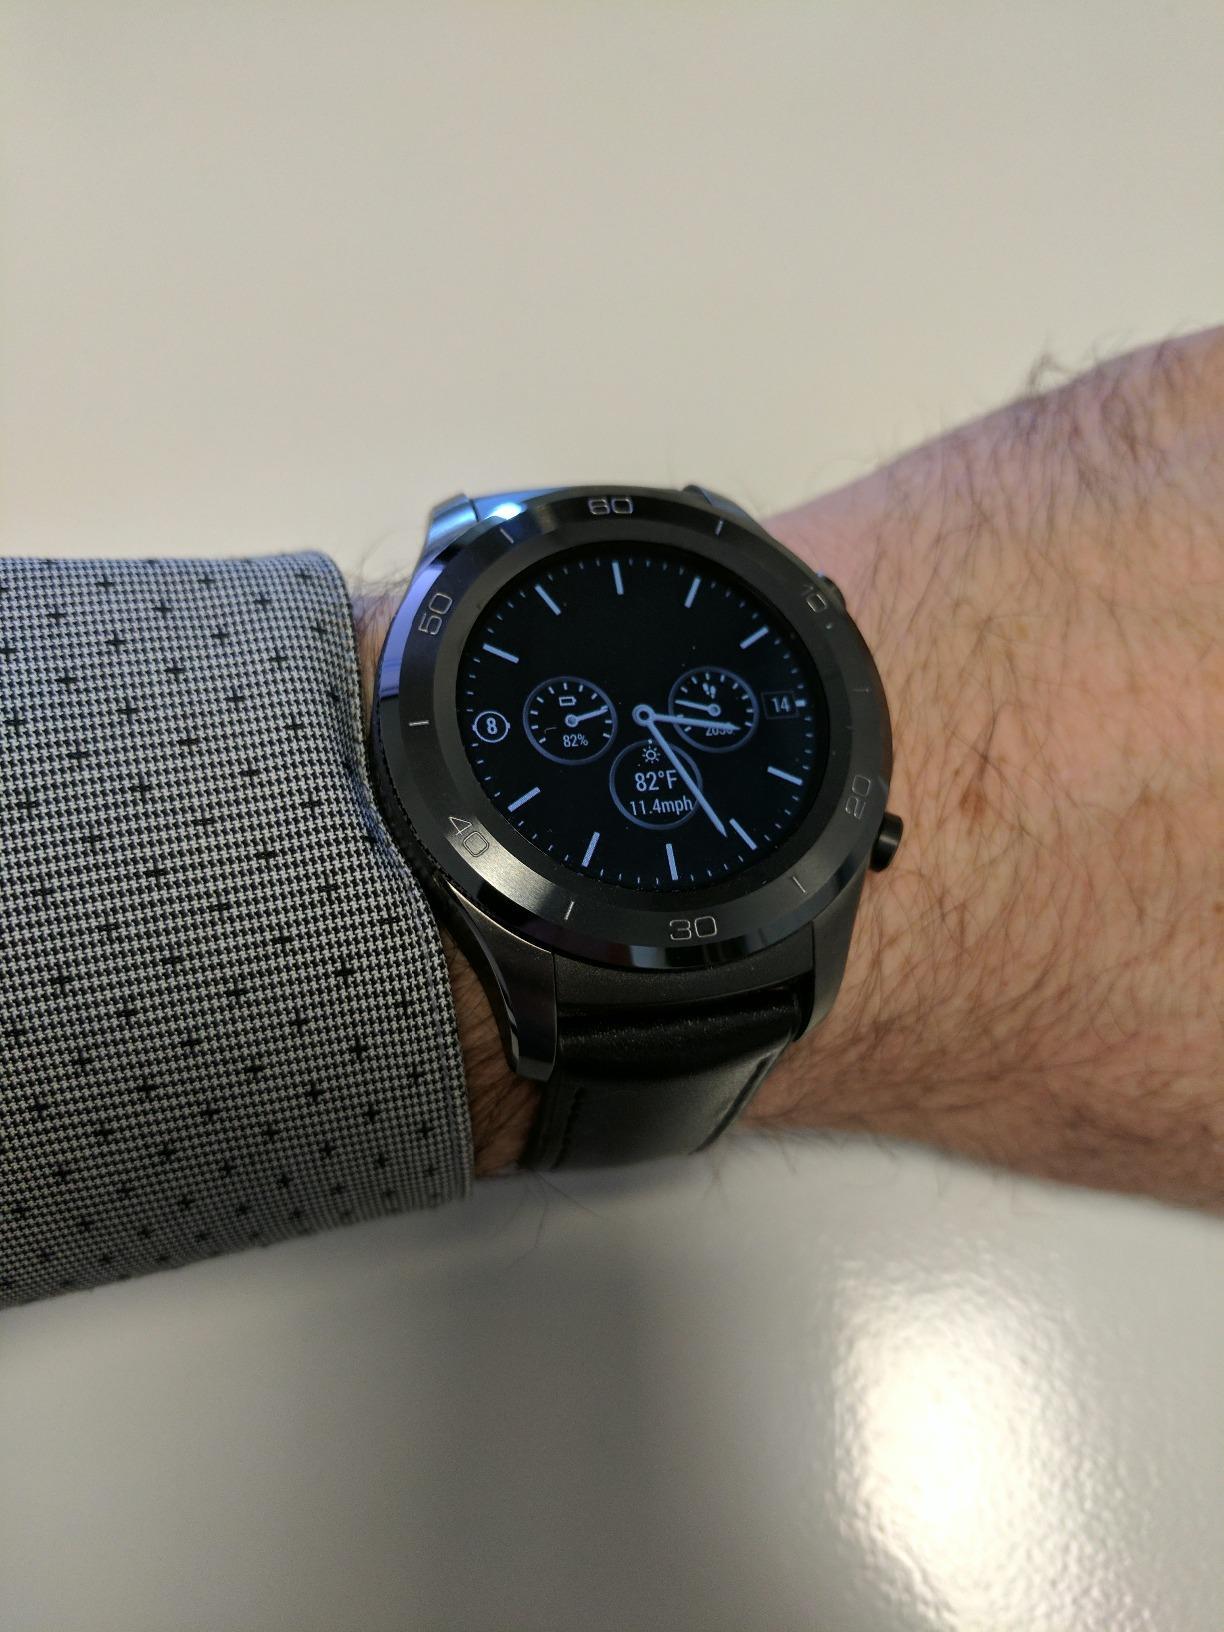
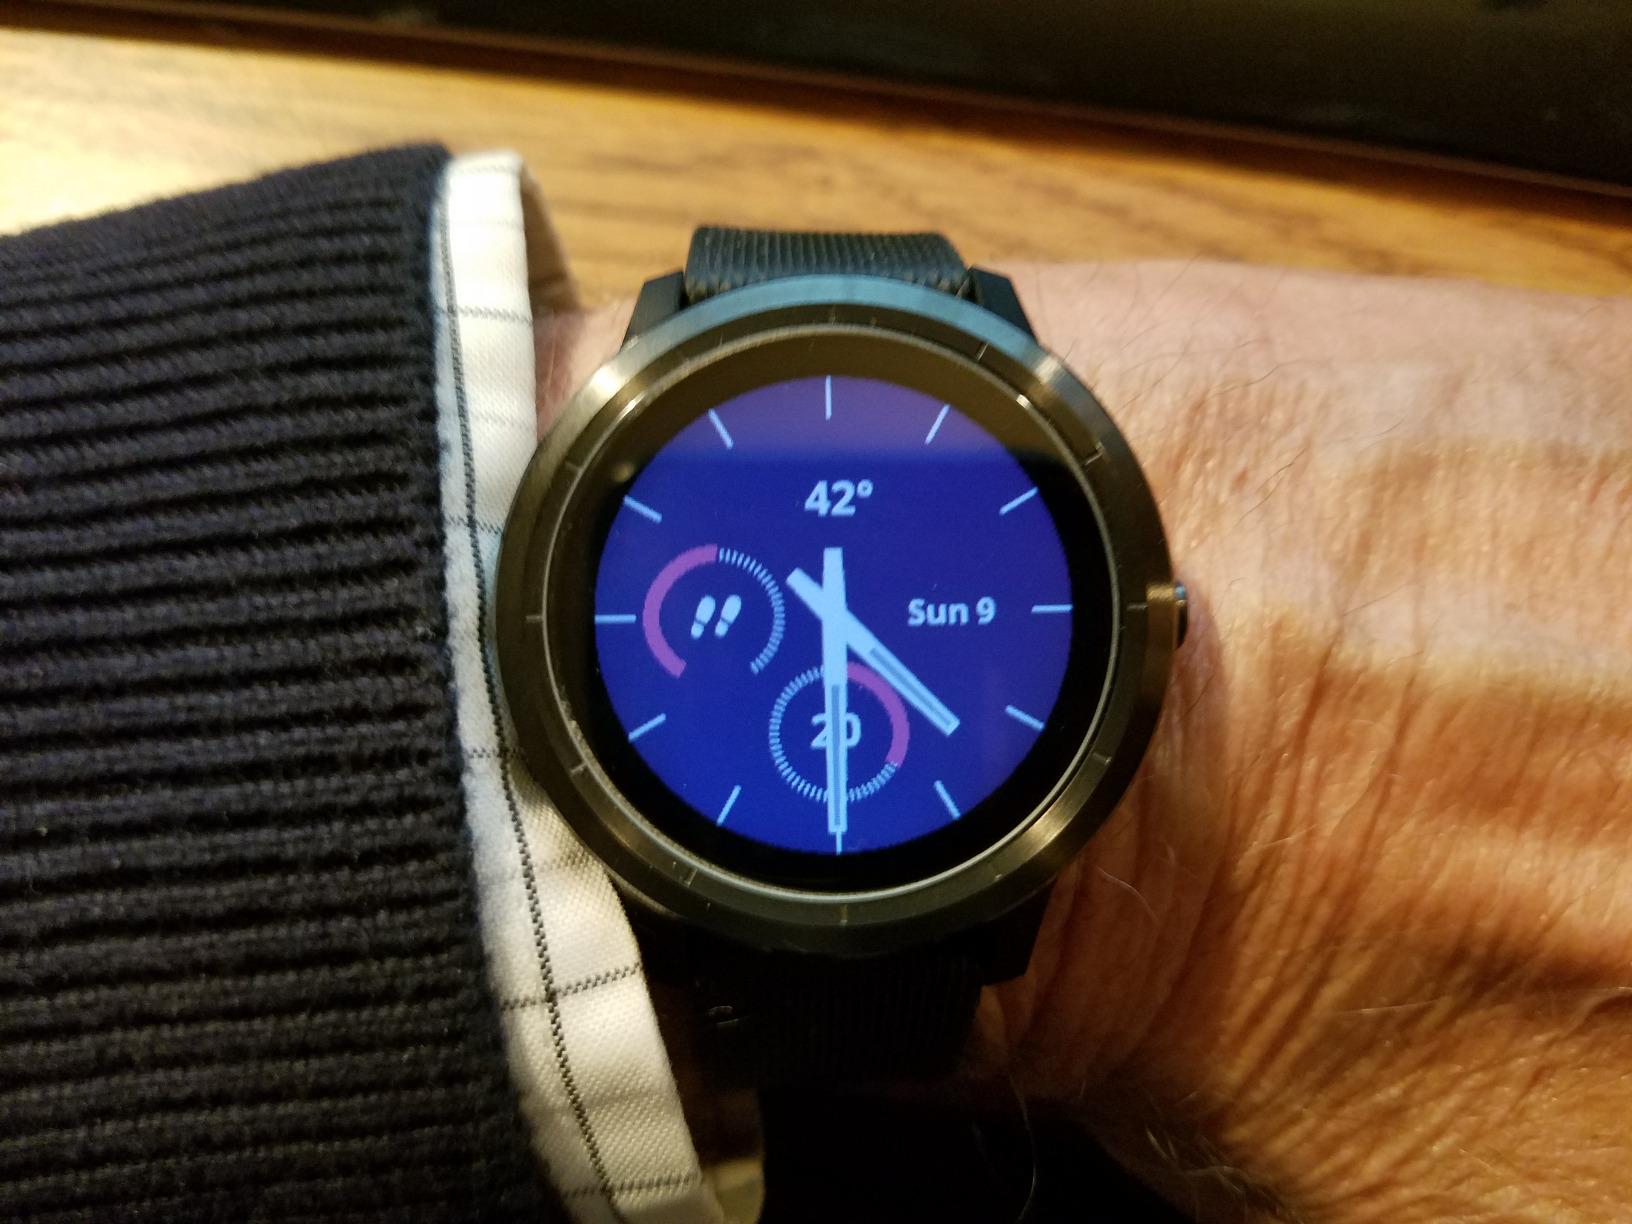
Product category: smartwatch
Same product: no